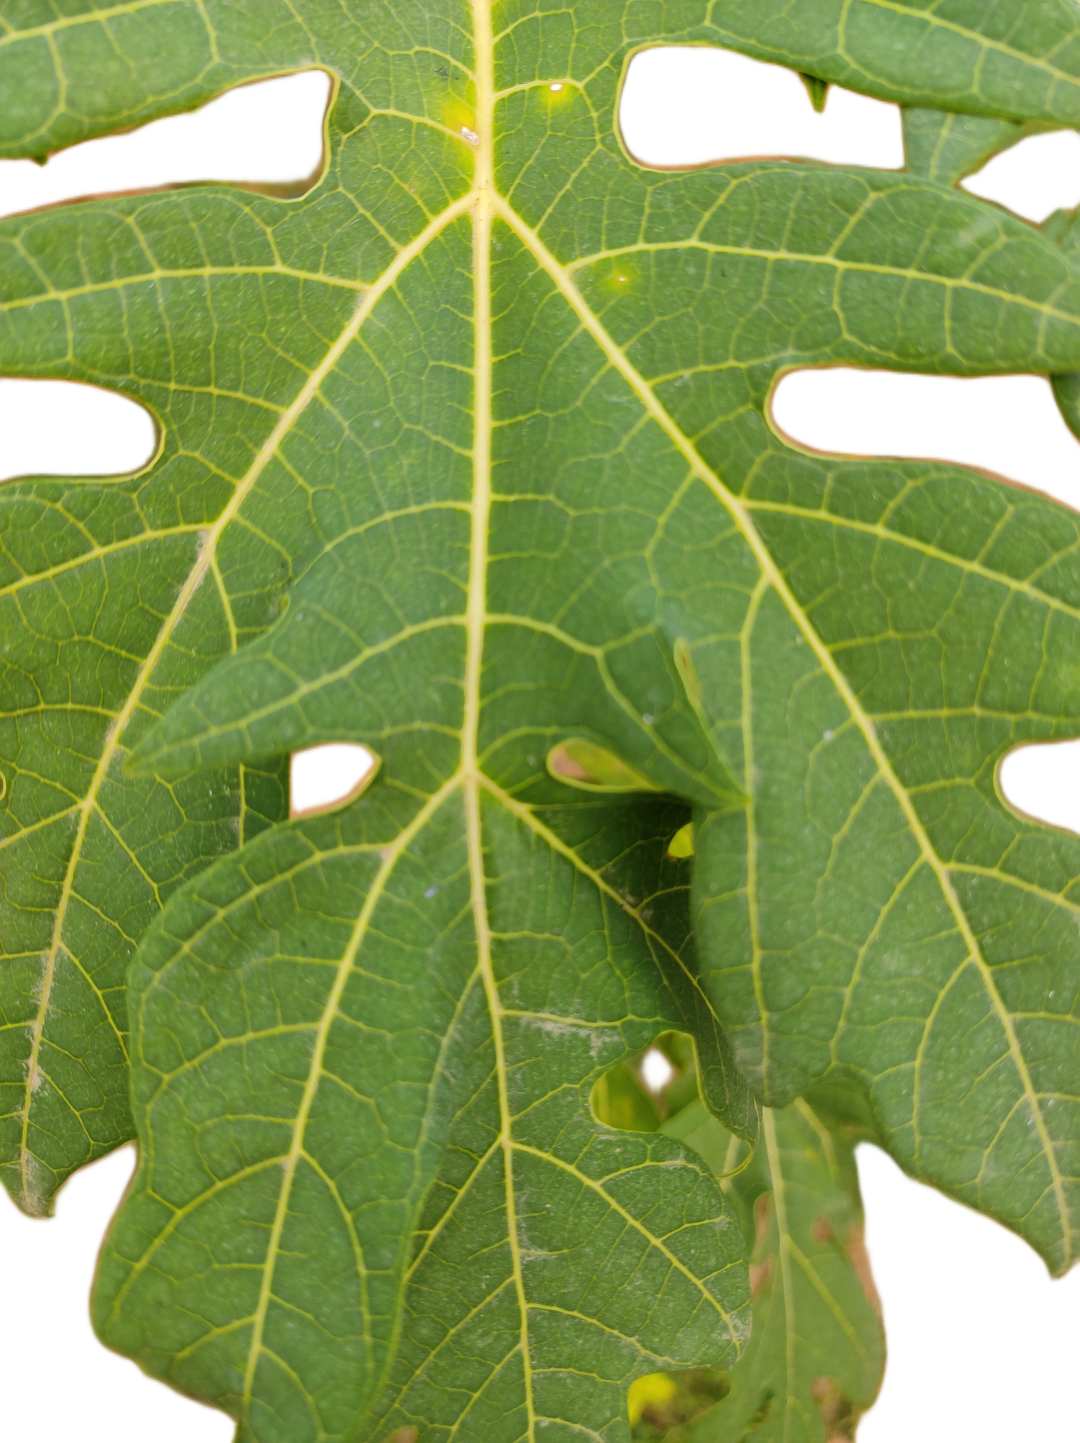
Crop: Papaya
Label: Pathogen_symptoms